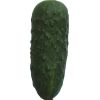
Label: Cucumber 1